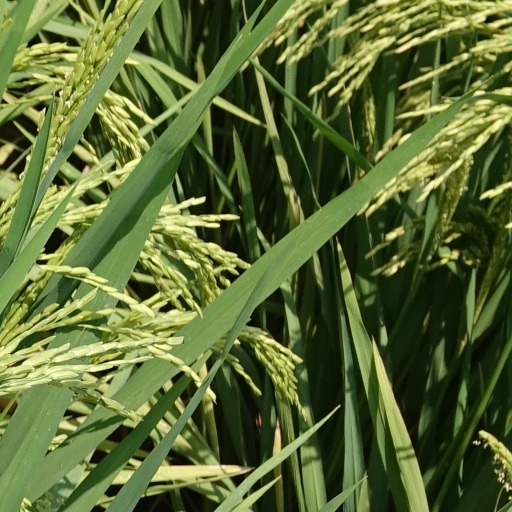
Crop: rice